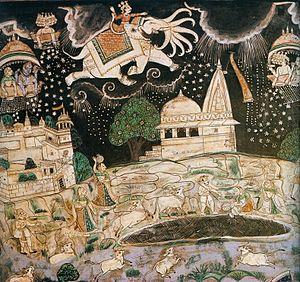
La peinture rajput désigne diverses écoles de peinture indienne qui sont apparues au XVIᵉ siècle ou au début du XVIIᵉ siècle et se sont développées au cours du XVIIIᵉ siècle à la cour royale du Rajasthan en Inde, mais aussi dans les anciens royaumes rajputs des contreforts de l'Himalaya et alors dénommée « peinture paharî ».
L’article dévoile l’histoire de la peinture en Inde depuis près de 30 000 ans.